2021 Central American Men's Handball Championship

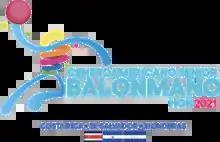

The 2021 Central American Men's Handball Championship took place in Tegucigalpa, Honduras from 11 to 13 November. It acted as a qualifying tournament for the 2022 South and Central American Men's Handball Championship.